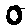
Label: 0